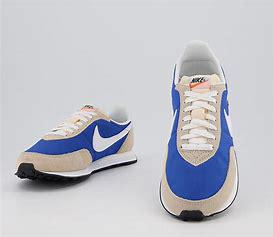
Brand: Nike
Model: Waffle 2